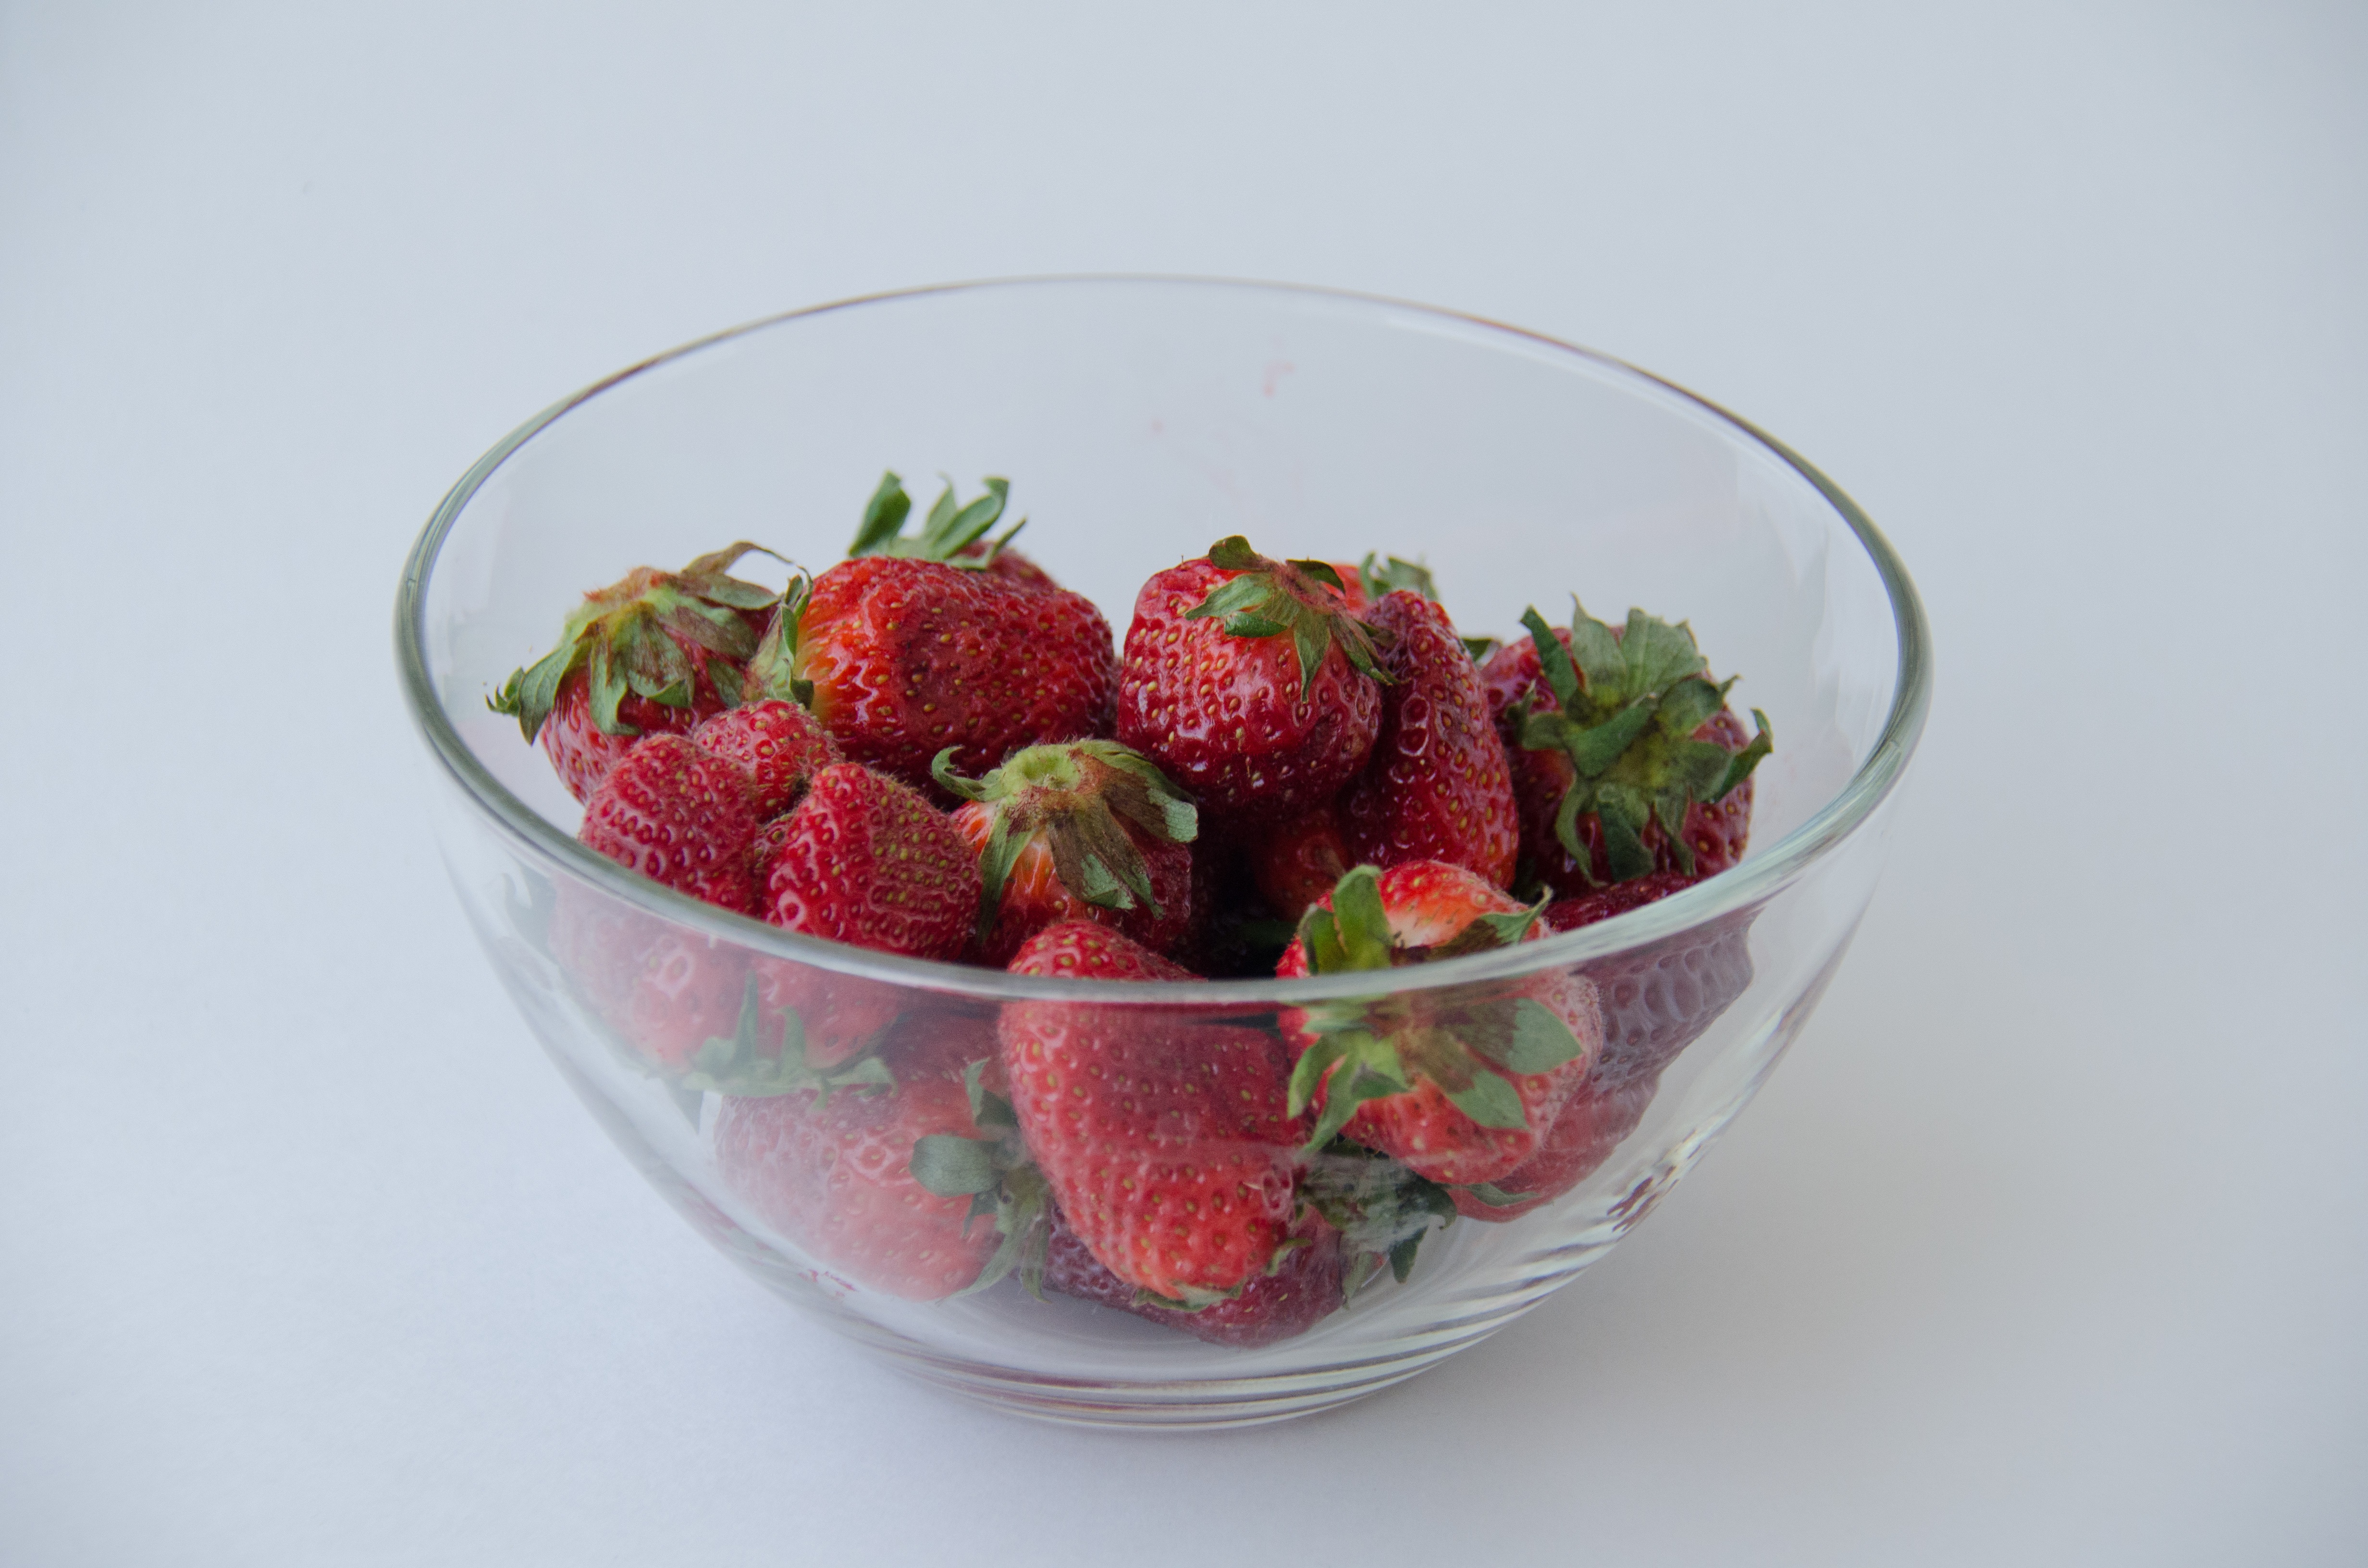
plant, raspberry, fruit, berry, food, red, produce, closeup, dessert, strawberry, tasty, strawberries, appetizing, a lot, in the summer time, garden strawberry